Stane Street

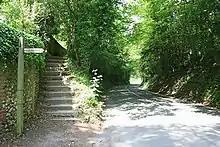
Looking north along the B2209 towards Juniper Hall.

The confirmed route reaches the southwestern corner of Mickleham Downs close to Juniper Hall Field Centre, but from there south, the course is more uncertain. Stane Street is thought to have taken the same route as the modern B2209, the surface of which has been worn down over centuries of use to produce the sunken lane visible today. The footpath on the western side of the modern road may indicate the extent to which the original Roman road surface has been eroded.